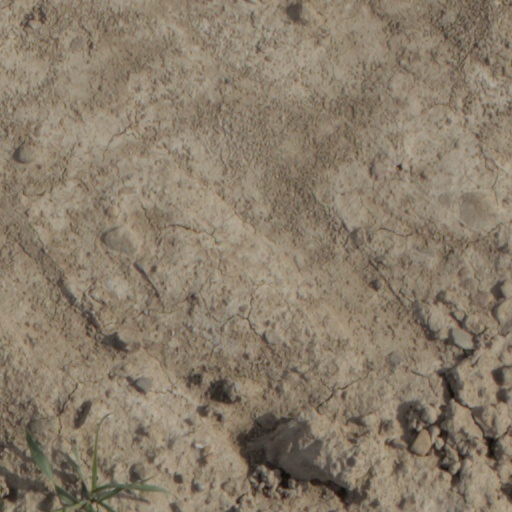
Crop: wheat